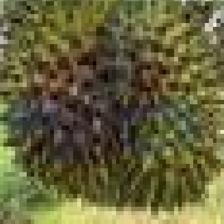
Label: fruit_rot